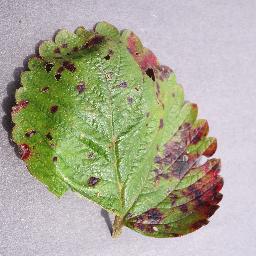
Label: Strawberry___Leaf_scorch